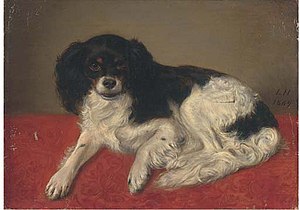
Leopold Hartmann / Malerier
En spaniel på en dug
Friedrich Leopold Hermann Hartmann var en dansk maler og fotograf.